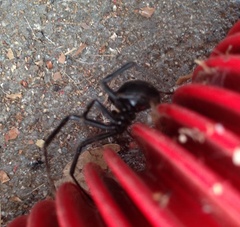
Species: Lactrodectus_hesperus